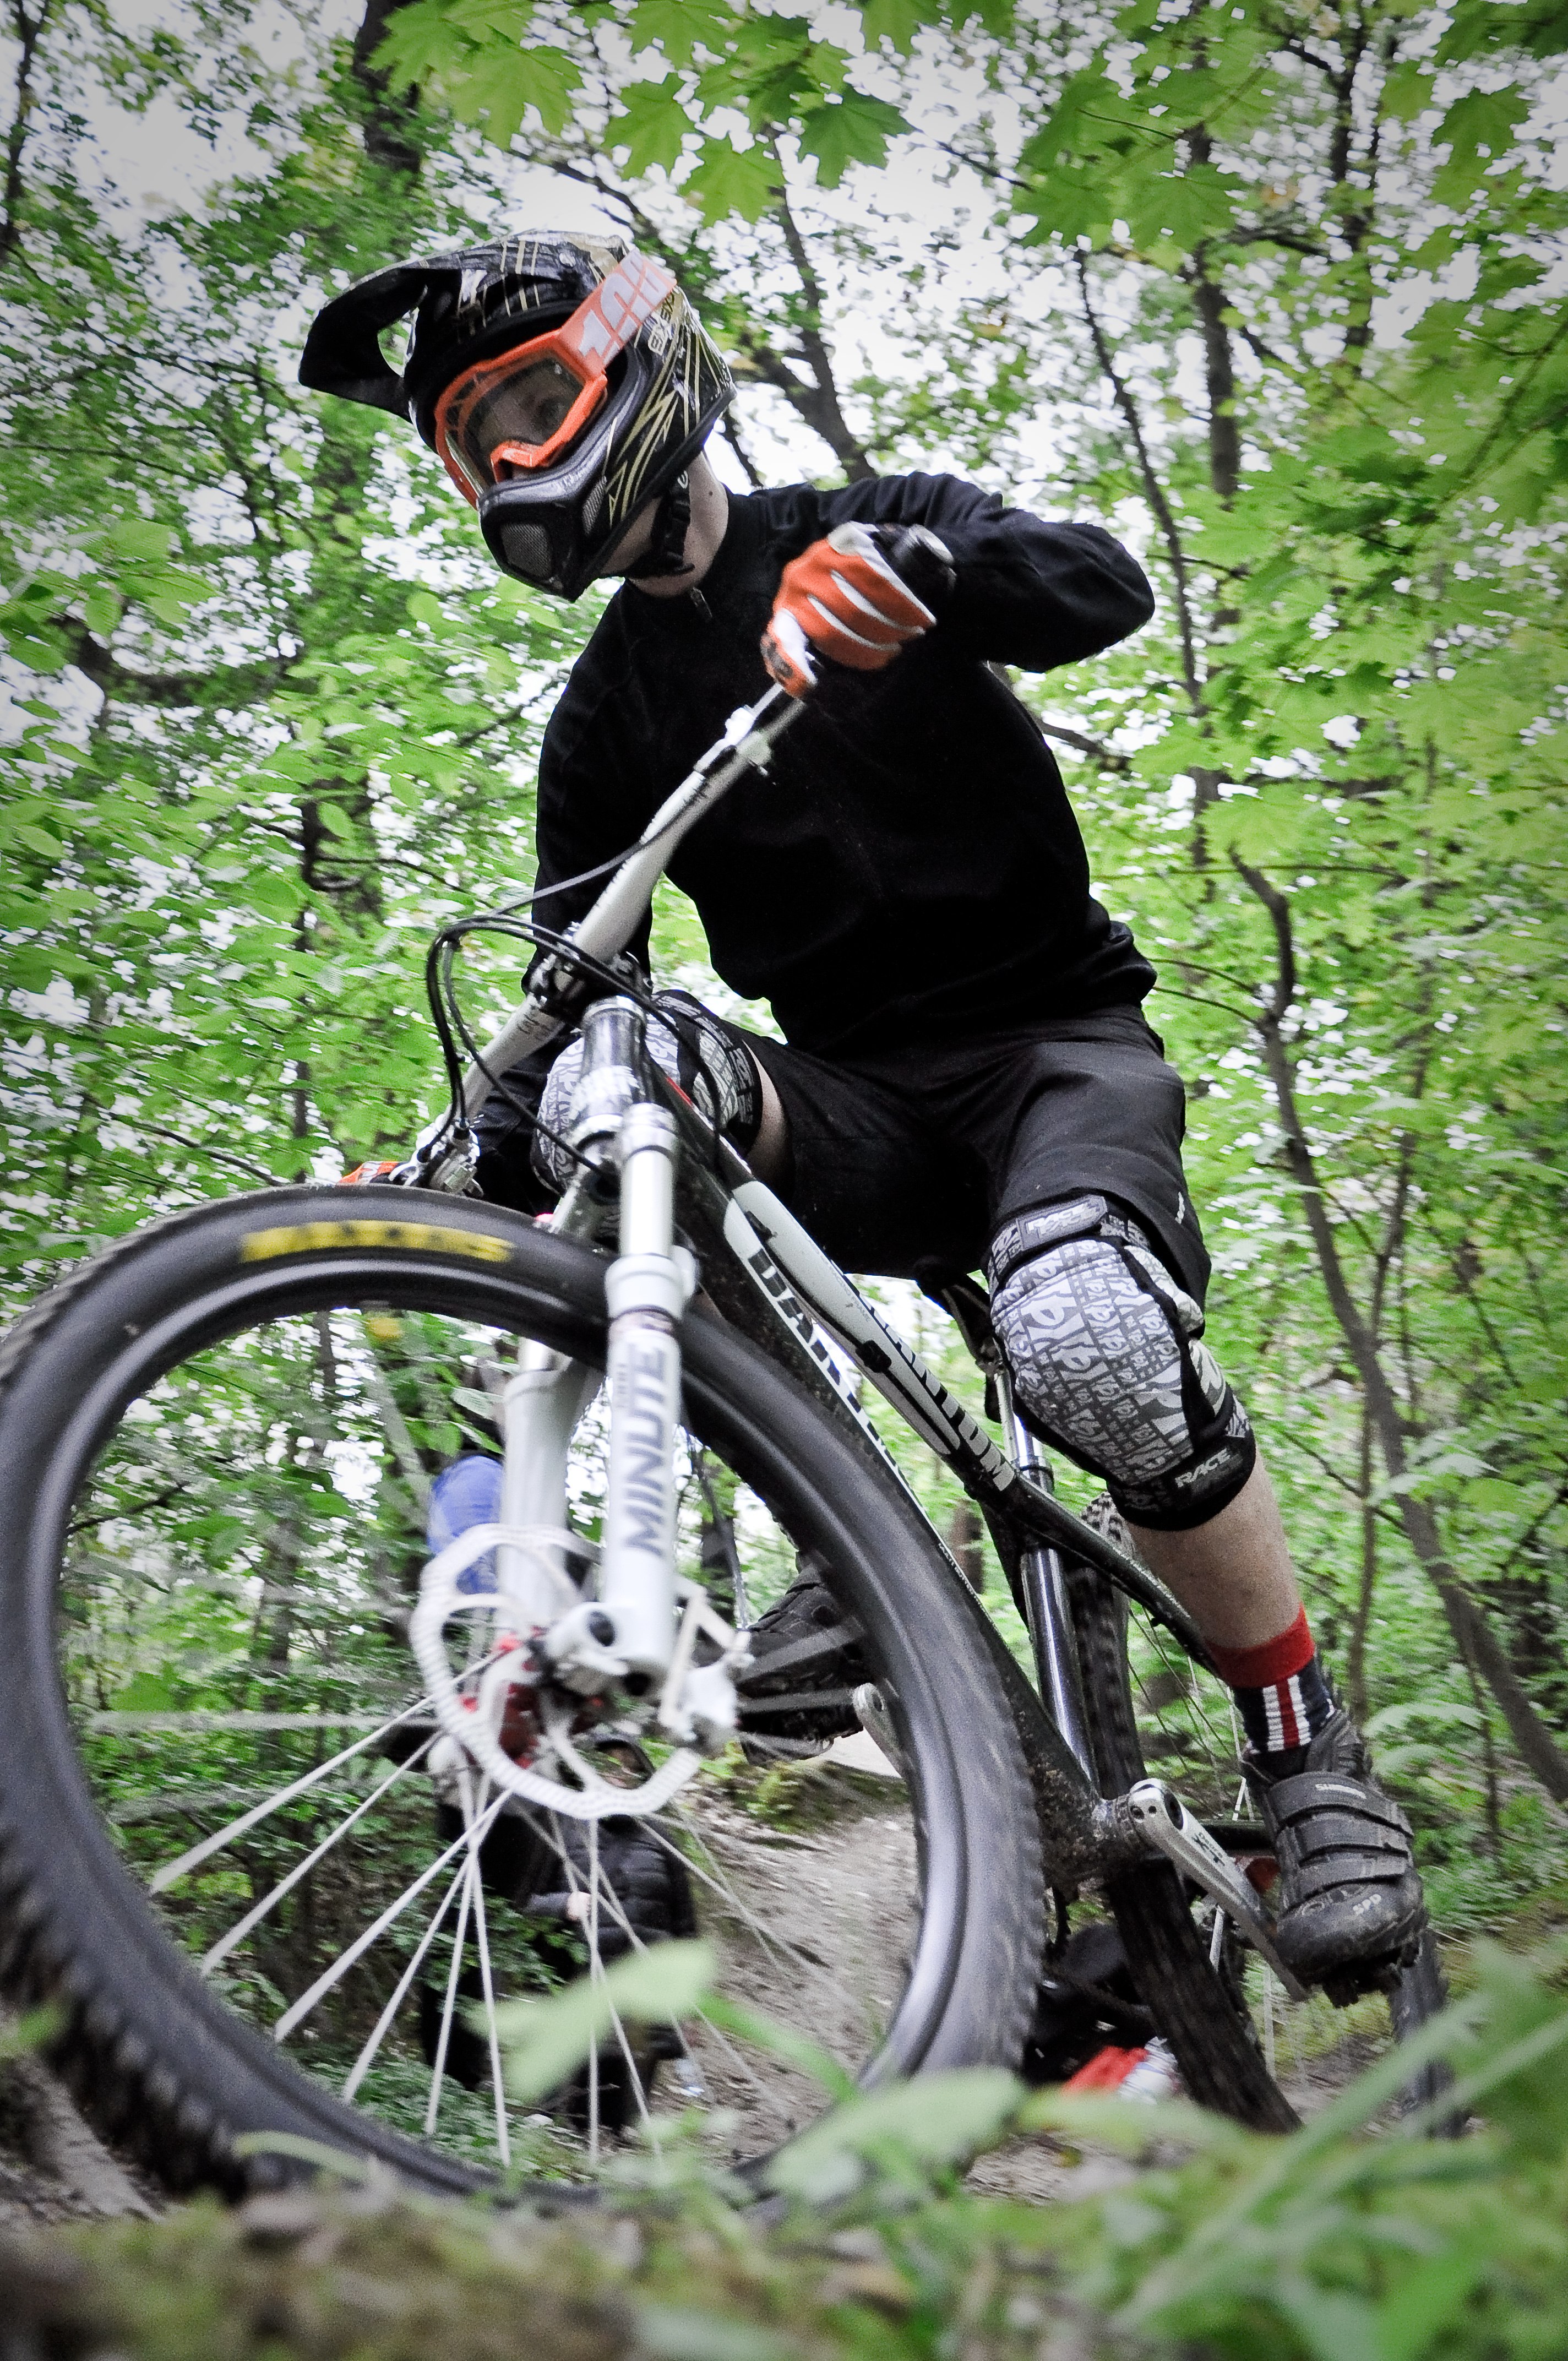
mountain, trail, sport, crossing, bicycle, bike, jumping, rider, vehicle, dirt, mud, action, extreme, extreme sport, speed, sports equipment, mountain bike, outdoors, riding, cycling, sports, downhill, biking, hobby, session, freeride, supercross, stunt, mountain biking, land vehicle, cycle sport, cyclo cross bicycle, cyclo cross, downhill mountain biking, mountain bike racing, cross country cycling